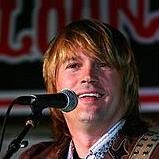
Age: 41